Sofia

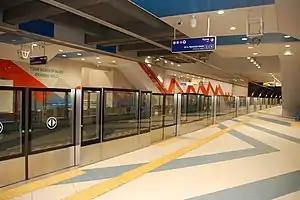
Krasno Selo Metro Station

According to 2018 data, the city has a population of 1,400,384 and the whole Sofia Capital Municipality of 1,500,120. The first census carried out in February 1878 by the Russian Army recorded a population of 11,694 inhabitants including 6,560 Bulgarians, 3,538 Jews, 839 Turks, and 737 Romani.